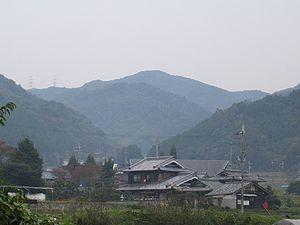
Le mont Taka est une montagne culminant à 721 m d'altitude des monts Hokusetsu, à la limite d'Inagawa dans la préfecture de Hyōgo et Nose dans la préfecture d'Osaka au Japon. Il constitue une importante partie du parc naturel de Hokusetsu.